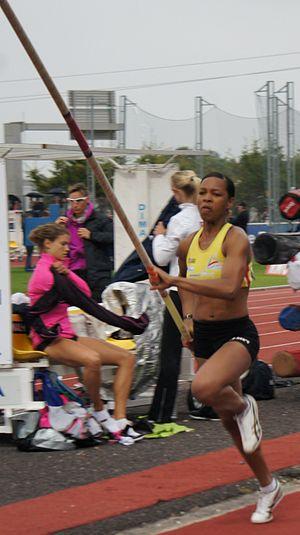
Maria Leonor Tavares lors des Rencontres d'athlétisme de Reims 2013, avec au second plan Marion Lotout, Mary Saxer et Vanessa Boslak.
Maria Leonor Ribeiro Tavares, née le 24 septembre 1985 à Paris, est une athlète portugaise, spécialiste du saut à la perche.